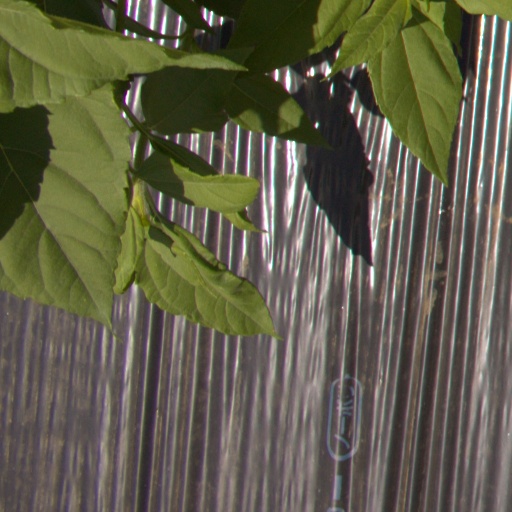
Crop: Jerusalem artichoke